Piano concertos by Wolfgang Amadeus Mozart

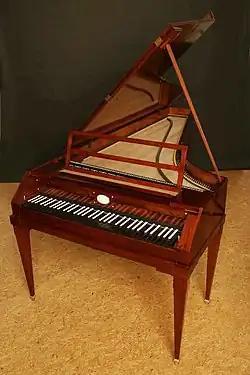
Fortepiano by Paul McNulty after Walter & Sohn, ca. 1805

The next concerto, No. 14 (K. 449) in E major, ushers in a period of creativity that has certainly never been surpassed in piano concerto production. From February 1784 to March 1786, Mozart wrote no fewer than 11 masterpieces, with another (No. 25, K. 503) to follow in December 1786. The advance in technique and structure from the early Vienna examples is marked from the very first of this mature series.